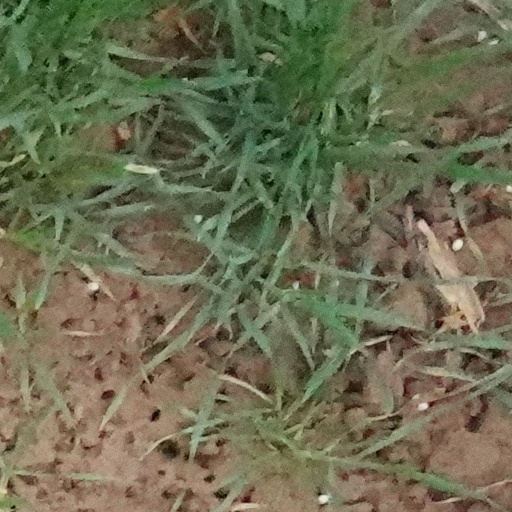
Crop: wheat